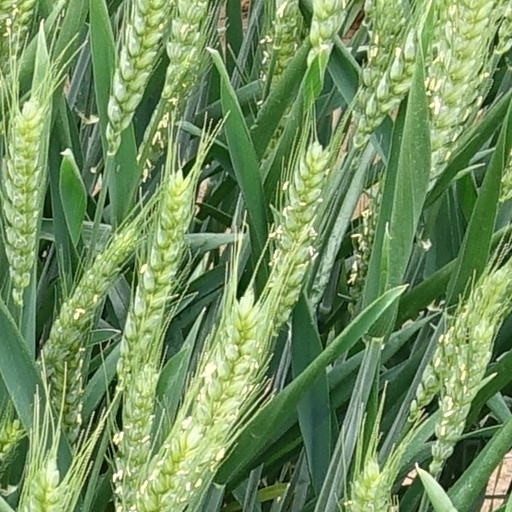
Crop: wheat